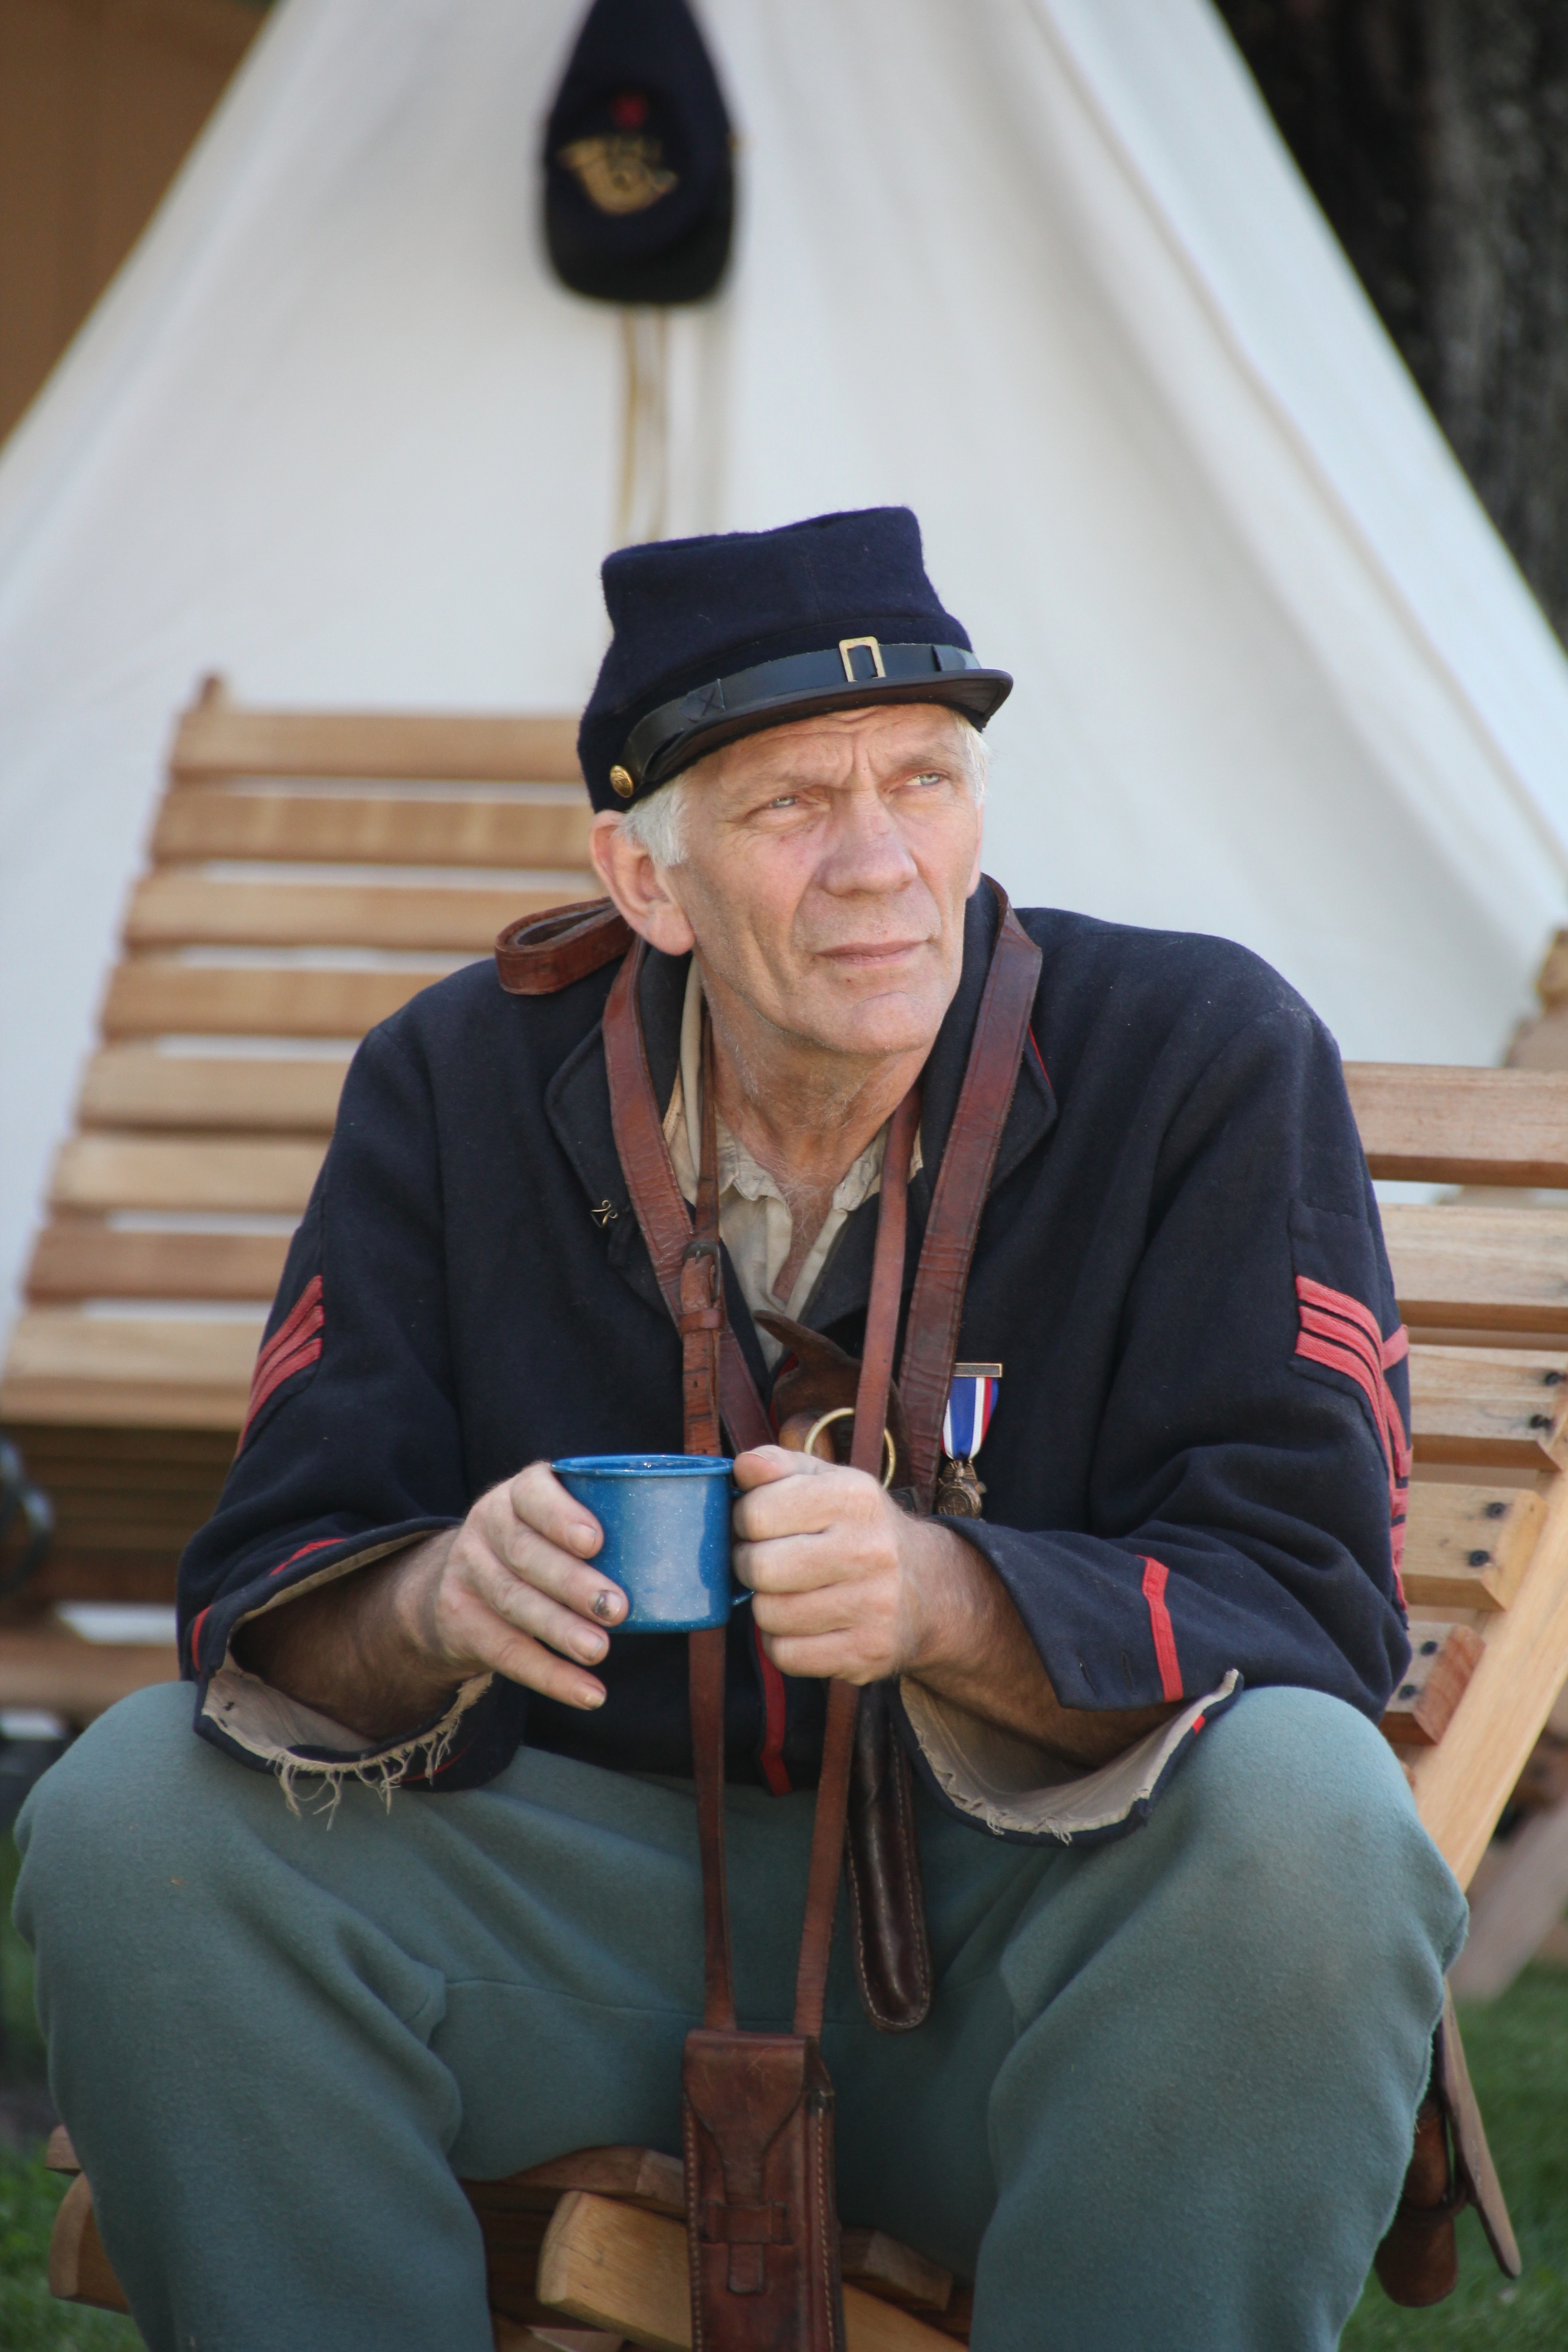
man, person, military, portrait, historic, reenactment, history, historical, costume, fighter, warrior, civil war, masculine, sargent